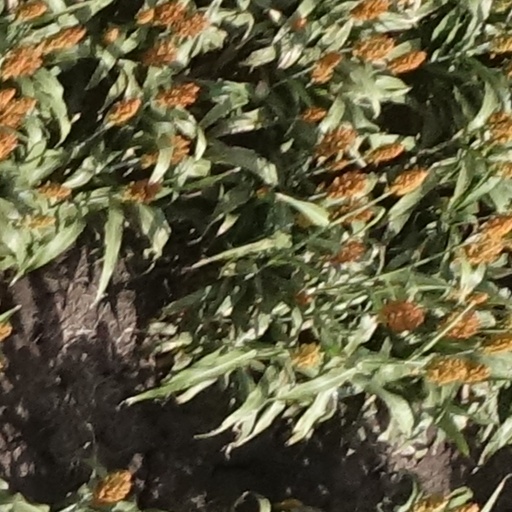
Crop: sorghum